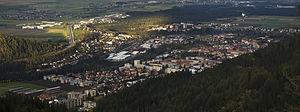
Le char de Strettweg, également connu comme le char cultuel de Strettweg, est une œuvre d'art en bronze datant de l'époque hallstatienne, plus précisément des alentours de 600 av. J.-C. Il a été mis au jour lors de travaux agricoles en 1851, au sein d'un tumulus princier à Strettweg, près de Judenburg en Autriche. L'œuvre montre une composition complexe composée d'une grande figure féminine centrale encadrée devant et derrière, de deux groupes symétriques de figurines plus petites. La figurine centrale soutient une cuvette destinée à supporter un bassin rituel. L'ensemble est monté sur une réplique miniature d'un char à quatre roues. Le char est aujourd'hui exposé à Graz.